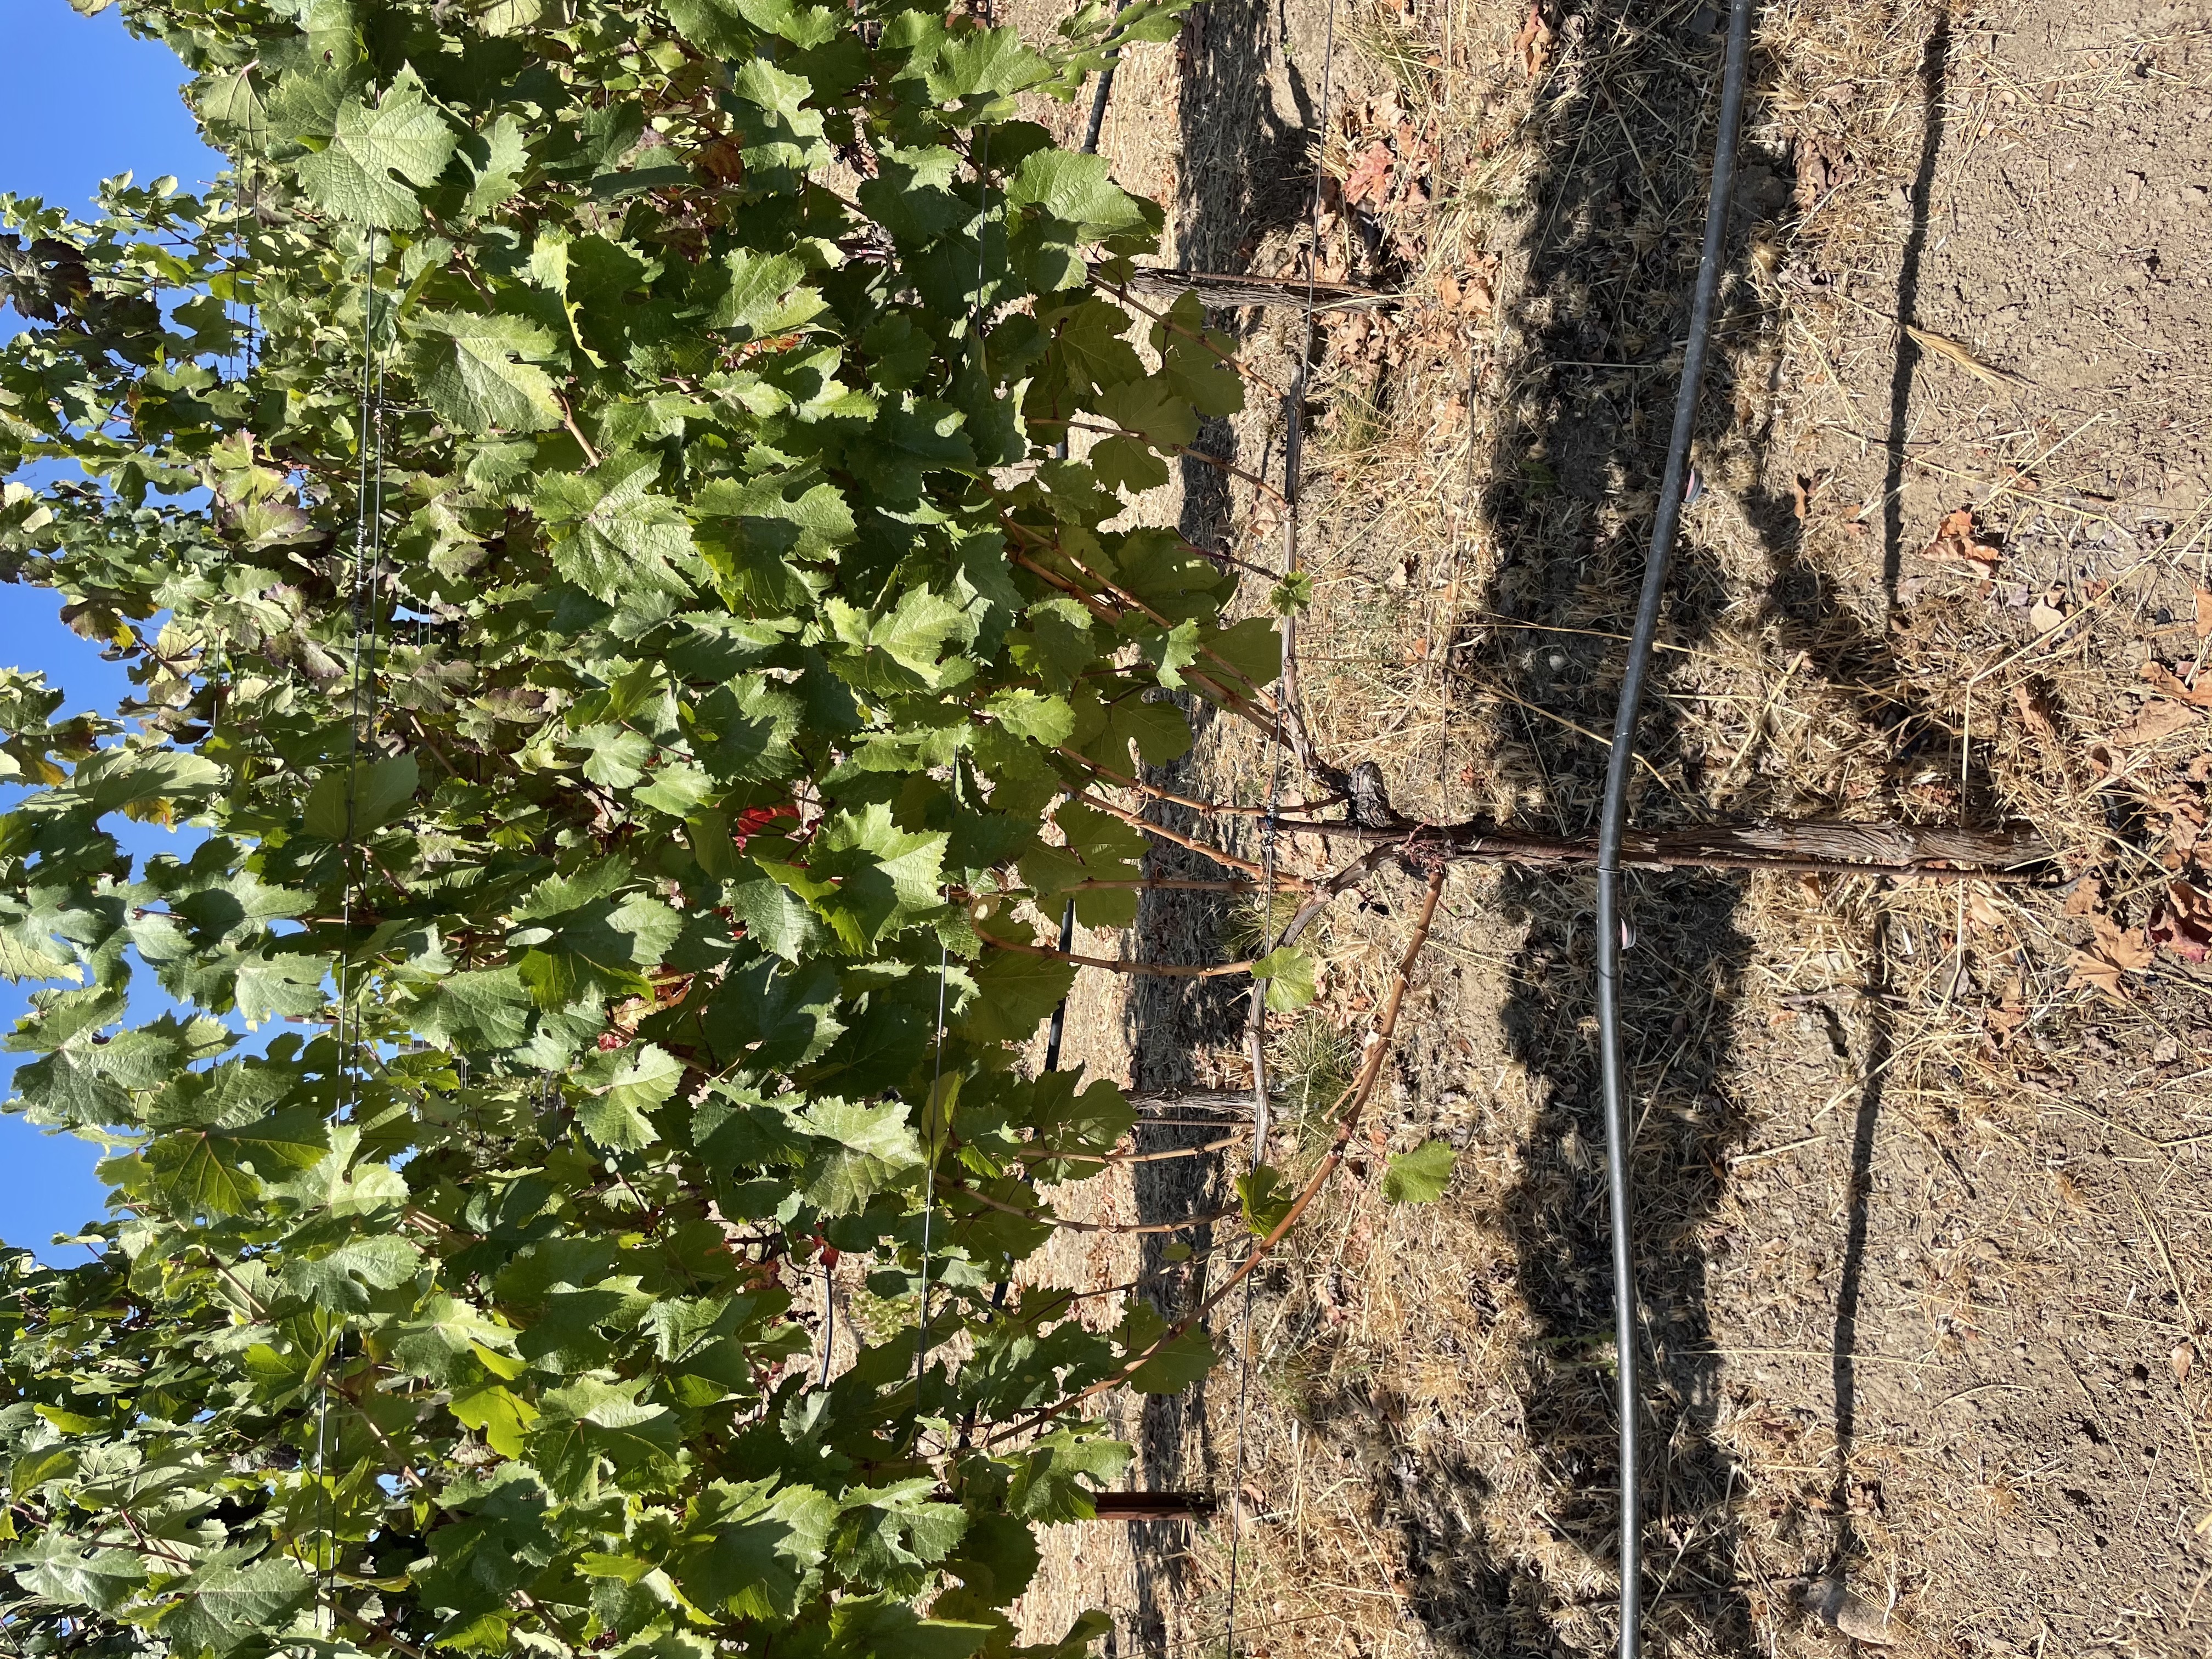
Label: No Virus